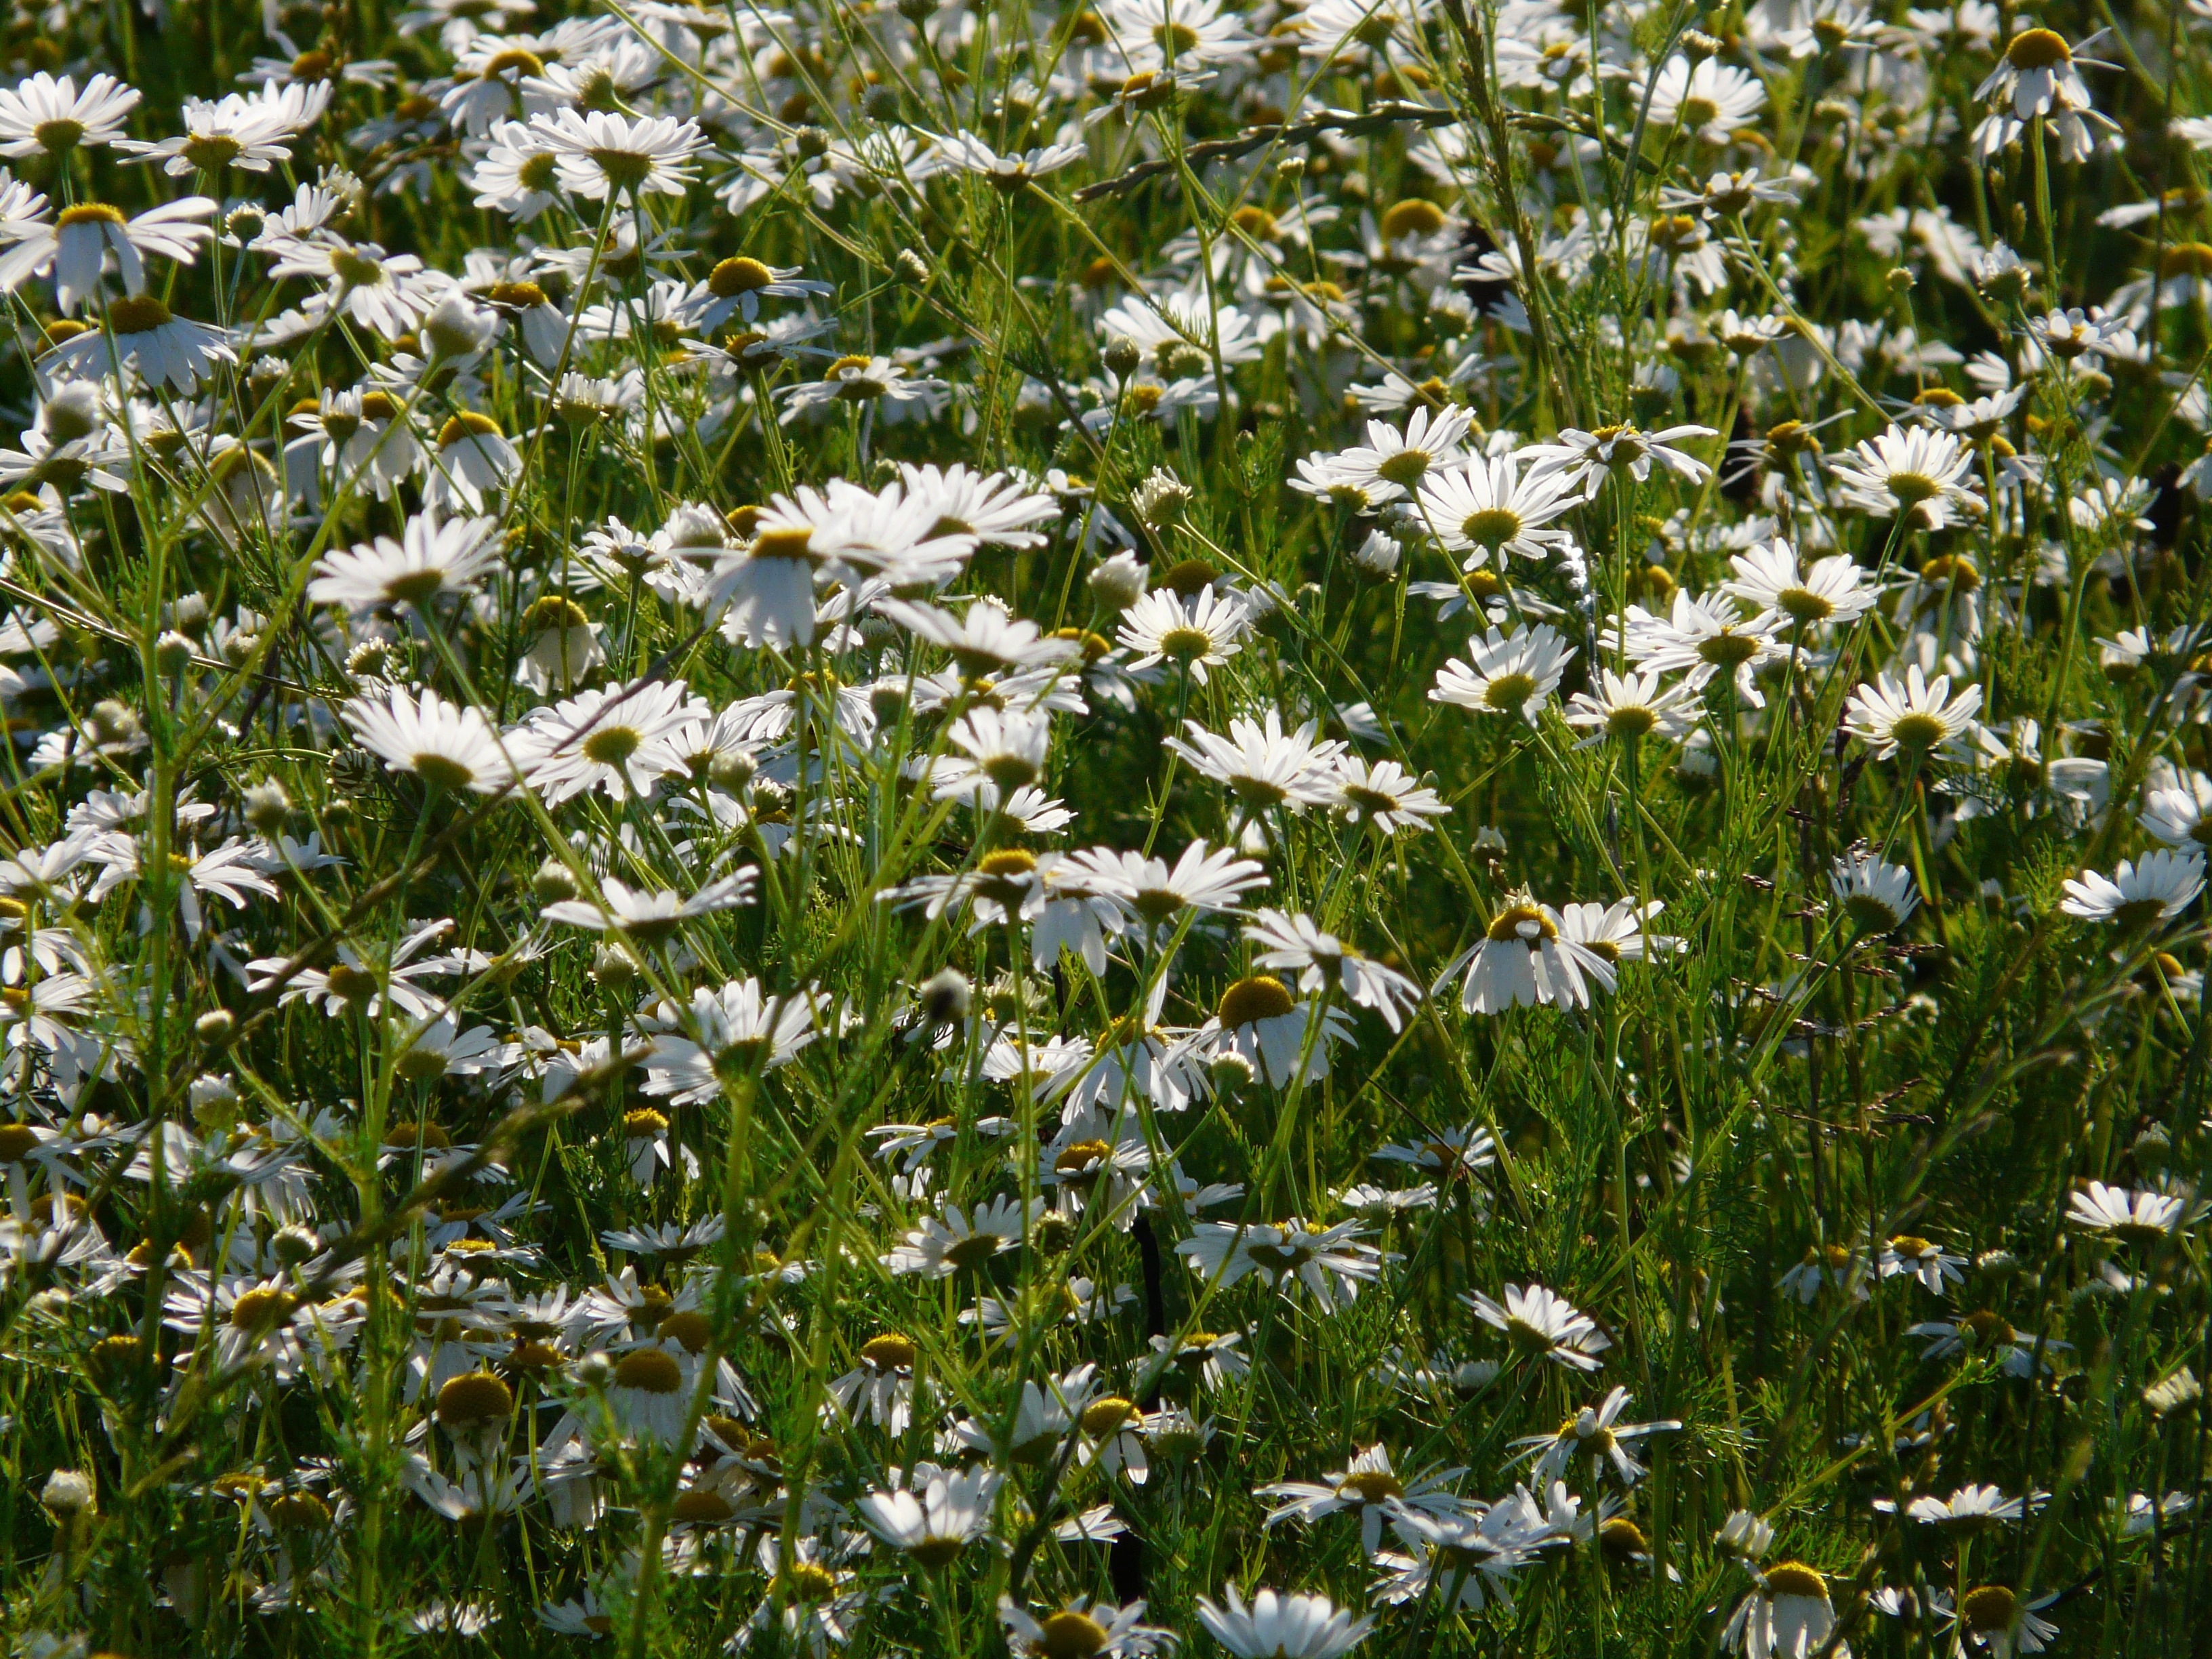
blossom, plant, field, meadow, flower, botany, flora, wildflower, flowers, asteraceae, habitat, chamomile, composites, flowering plant, daisy family, genuine chamomile, matricaria chamomilla, camomile field, land plant, chamaemelum nobile, matricaria recutita